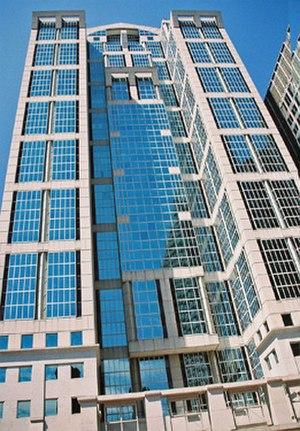
Le Fifth Third Center appelée anciennement Financial Center est un gratte-ciel de bureaux construit à Nashville dans le Tennessee en 1986. Jusqu'en 1994 et la construction du Bell South Building, c'était le plus haut immeuble du Tennessee. Fin 2009 c'était le deuxième plus haut gratte-ciel de Nashville.
Nashville est la capitale de l'État du Tennessee, aux États-Unis. Elle est située dans la partie nord du centre de l'État, dans le comté de Davidson.
Depuis la construction du Nashville Life & Casualty Tower en 1957, 11 immeubles d'au moins 100 mètres de hauteur ont été construits à Nashville dans l'État du Tennessee aux États-Unis.